Elephant Spit

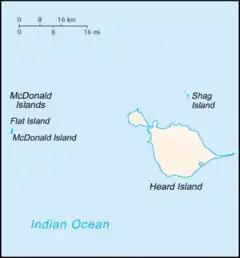
Map of Heard Island showing Elephant Spit at its eastern (right-hand) end

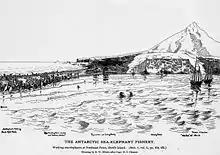
Slaughtering and processing elephant seals on Sealers Beach at the base of the spit on left - view from north-east - 19th century scene

Elephant Spit is a 9 km long sand spit at the eastern end of subantarctic Heard Island, in the Australian territory of Heard Island and McDonald Islands, lying in the Southern Ocean on the Kerguelen Plateau about 450 km south-east of the Kerguelen Islands. The name refers to southern elephant seals, also known as sea elephants, which breed in large numbers on Heard Island and formed the basis for commercial sealing for oil there during the 19th century.